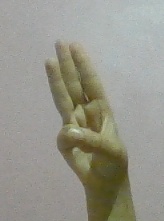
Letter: thaa